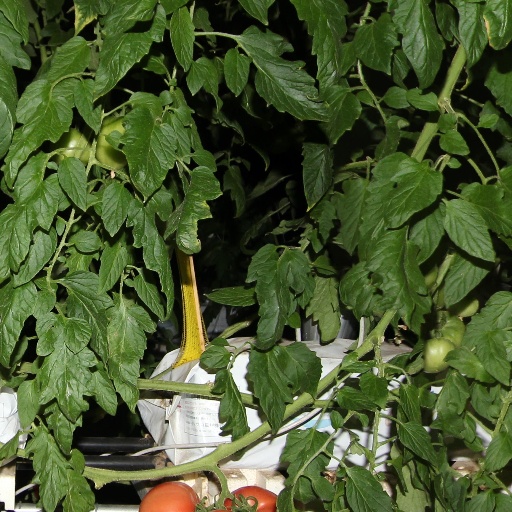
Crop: tomato